Born This Way (song)

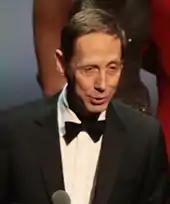
Nick Knight ("pictured" in 2015) shot the song's cover artwork, as well as its music video.

On February 8, 2011, Gaga tweeted the words "" ("Three Days"), along with a picture of the official single artwork, via TwitPic. Gaga is shown topless in the black-and-white cover art and displays the tattoos on her back. Her hair is air-blown and she wears heavy make-up while sharp edges protrude from her face and shoulders. The artwork was designed by Gaga and her longtime stylist, Nicola Formichetti and was photographed by Nick Knight. It was described by Charlie Amter from "The Hollywood Reporter" as harkening back to the classic record covers from the 1980s. He compared it to the artworks by bands like Missing Persons, Roxy Music and Duran Duran. Tanner Stransky from "Entertainment Weekly" gave a positive review of the cover art, feeling that Gaga looked almost "animalistic" in the picture, and her flowing hair made her look like a creature from the African jungle. She also added that the artwork was "totally and completely fierce". Archana Ram from the same publication found similarities between the "Born This Way" cover art and Kylie Minogue's cover art for her 2007 single "2 Hearts". Nicole Eggenberger from "OK!" described the artwork as a perfect balance between the singer's "wild side" and her "glamorous" looks. Leah Collins from "Dose" believed that the extreme make-up and tattoos were an ironic play on the title of the song.